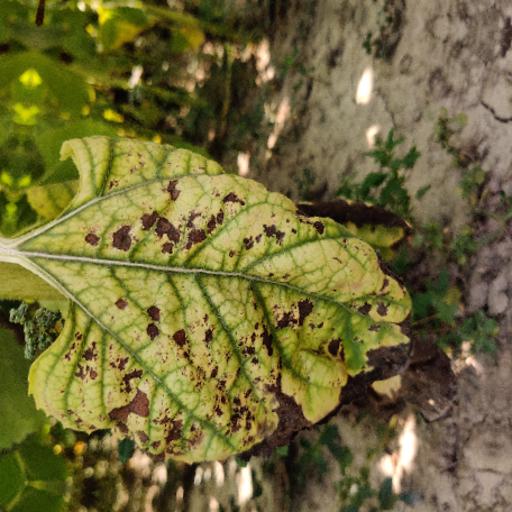
Label: Leaf_scars